Salma Rachid

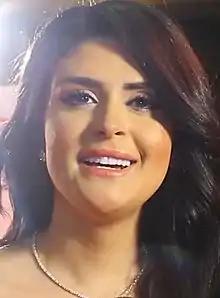
Rachid in December 2017

Salma Rachid (born 13 June 1994) is a Moroccan pop singer and actress who gained fame at the age of 18 following her participation in the second season of "Arab Idol", broadcast on MBC. The youngest contestant, she earned fifth place and was praised for the strength of her voice, her ability to master various styles, and her charisma. She was nicknamed "El Sultana" by her fans and considers Umm Kulthum among her main inspiration.